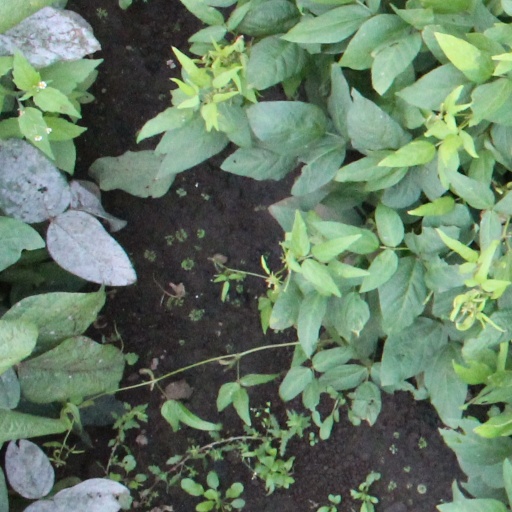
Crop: soybean